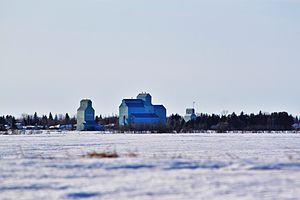
Forestburg est un village du Comté de Flagstaff, situé dans la province canadienne d'Alberta.